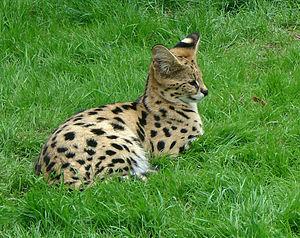
Jeune serval (Leptailurus serval) au Parc de Thoiry.
Le serval est une espèce de félins de la sous-famille des félinés.